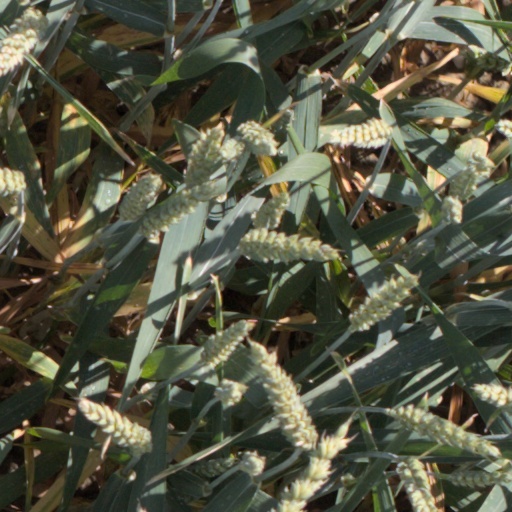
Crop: wheat